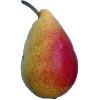
Label: Pear 2